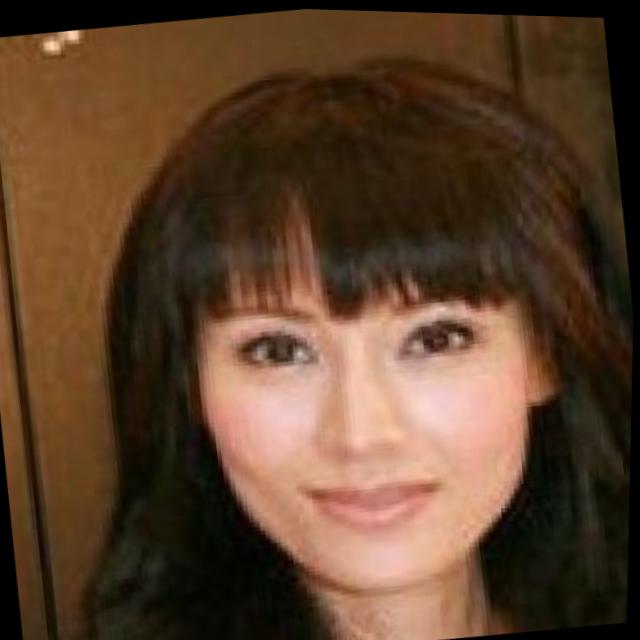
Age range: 21-44